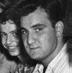
Age: 21